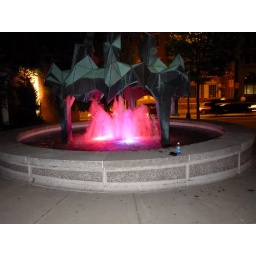
Follow her down to a bridge by a fountain, where rocking horse people eat marshmellow pies...